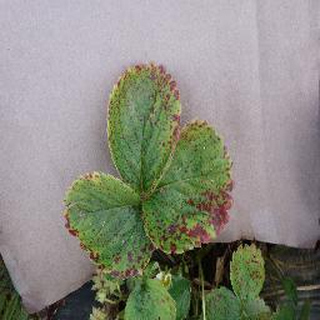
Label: strawberry_leaf_scorch